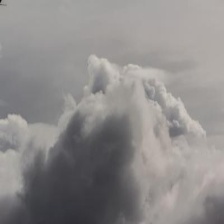
Cloud type: Stratocumulus